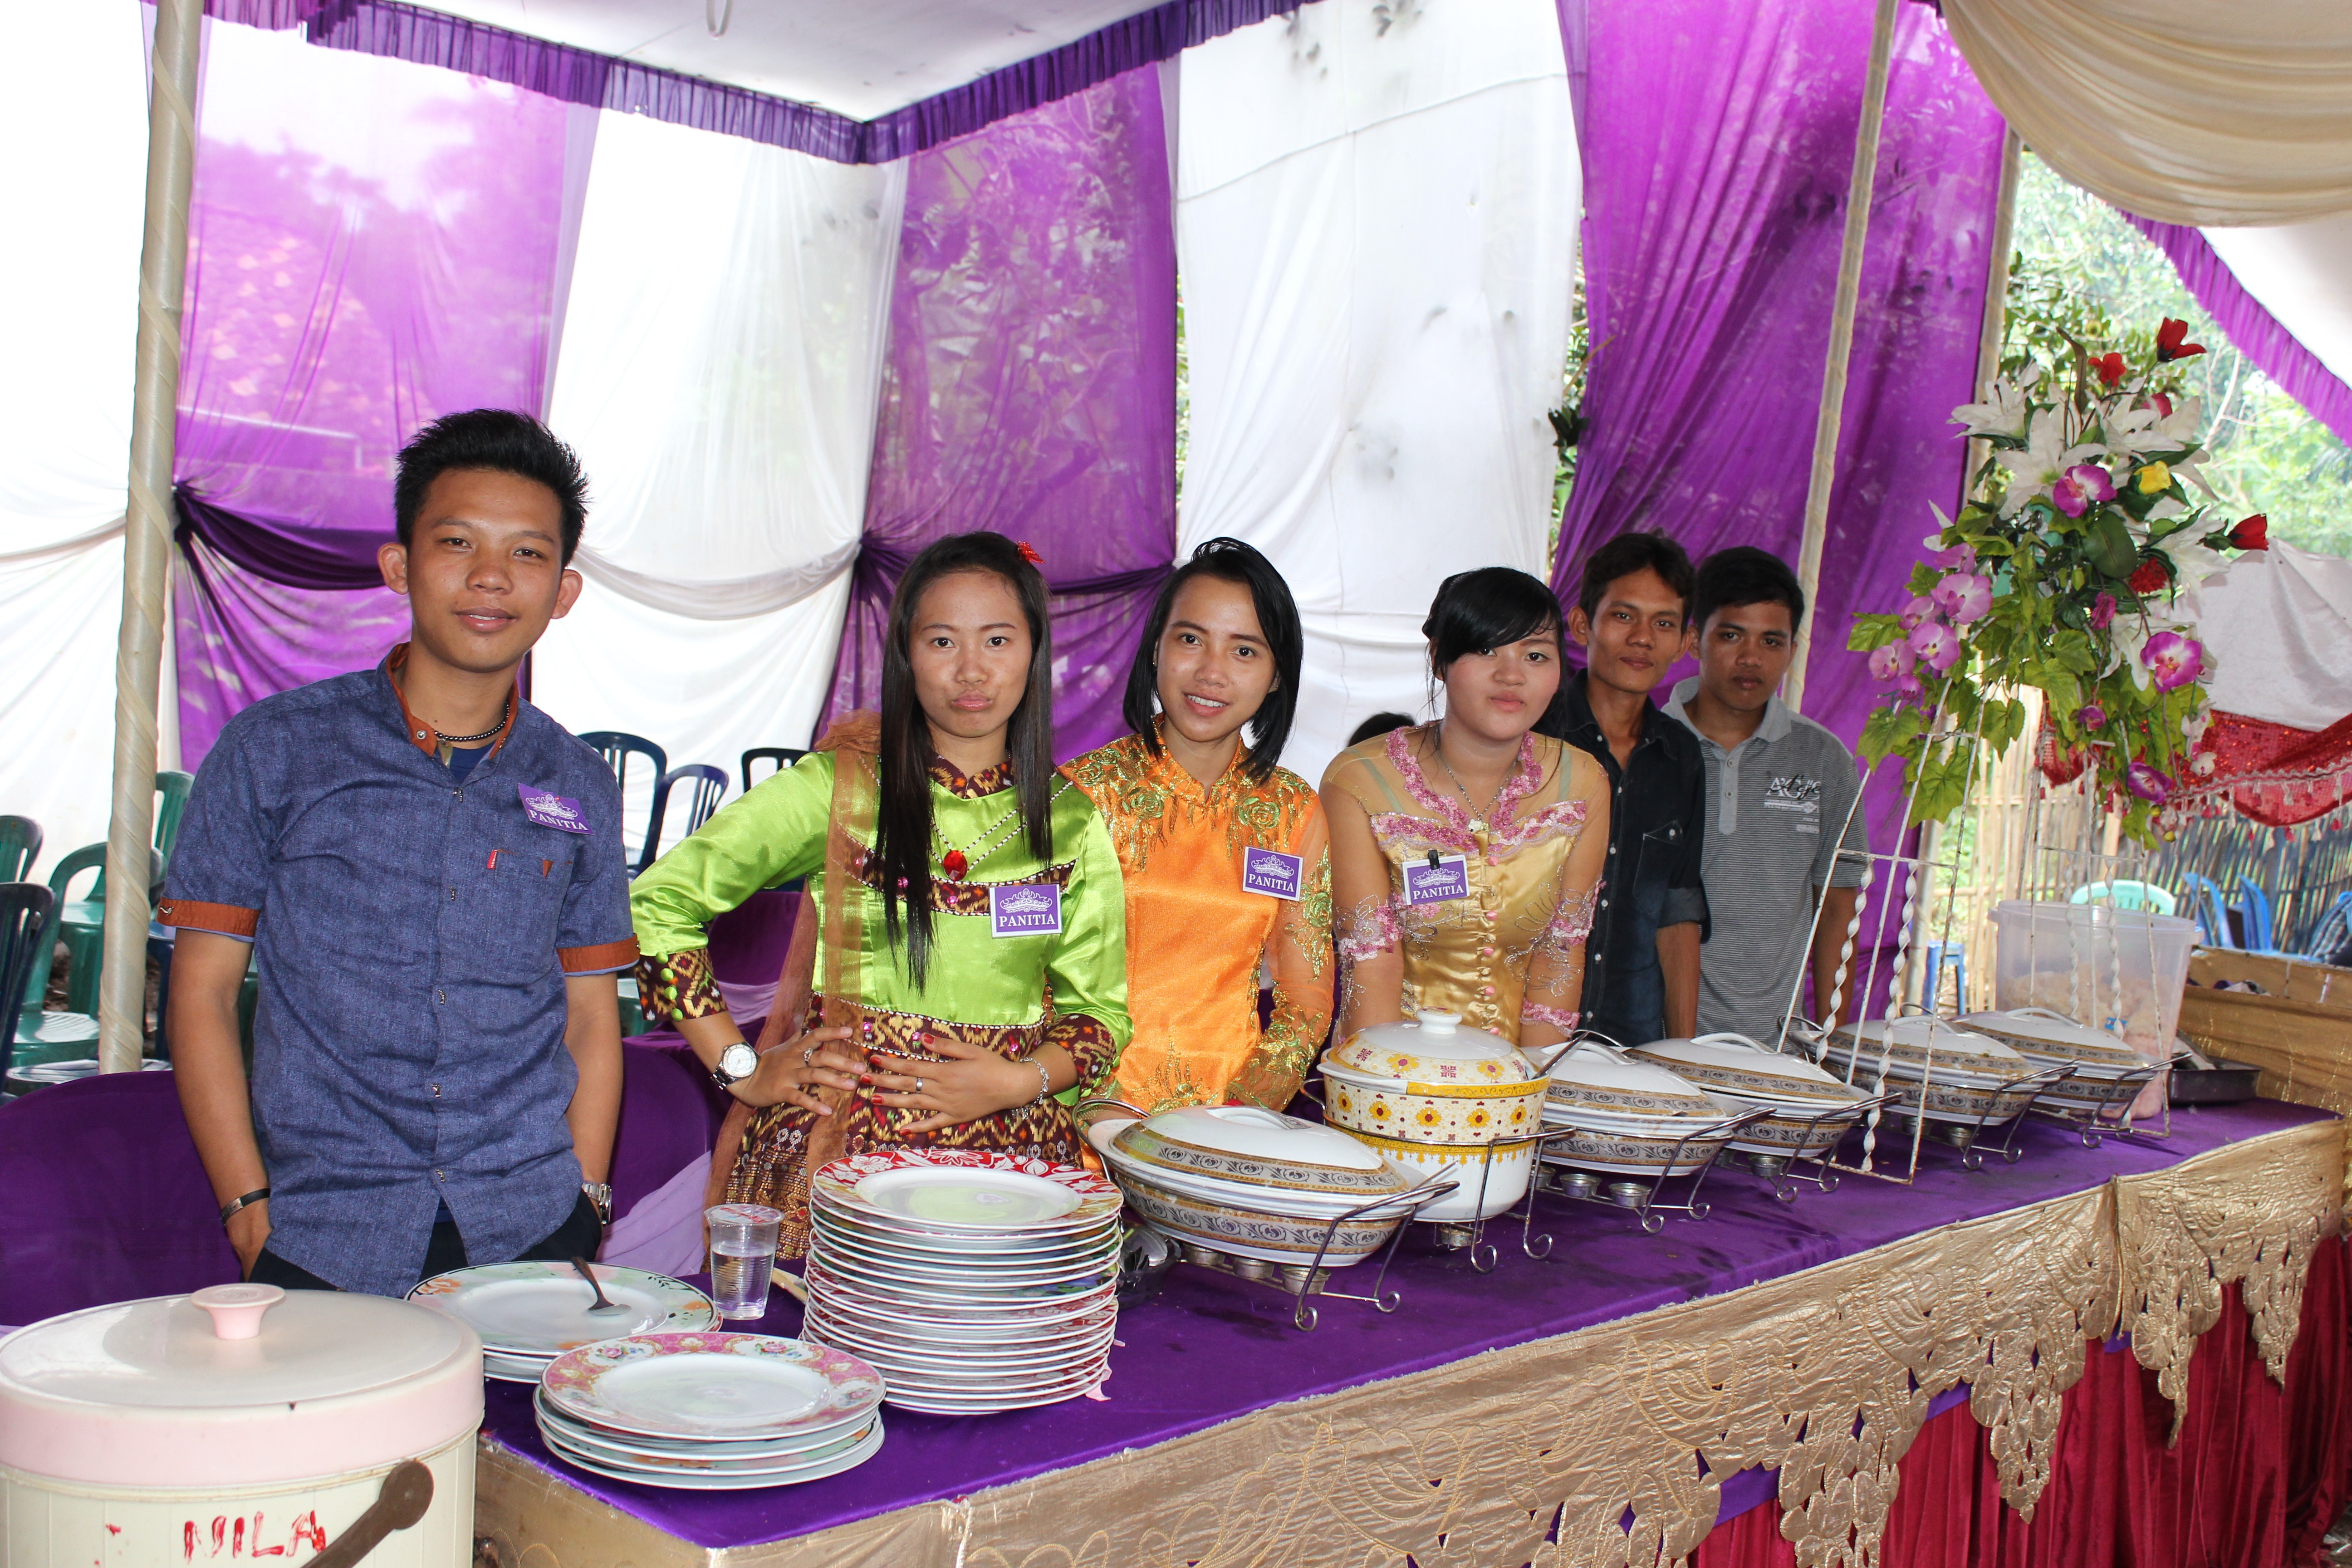
girl, woman, boy, male, female, portrait, young, meal, father, marriage, family, ceremony, children, mother, happy, happiness, party, event, quinceanera, wedding reception